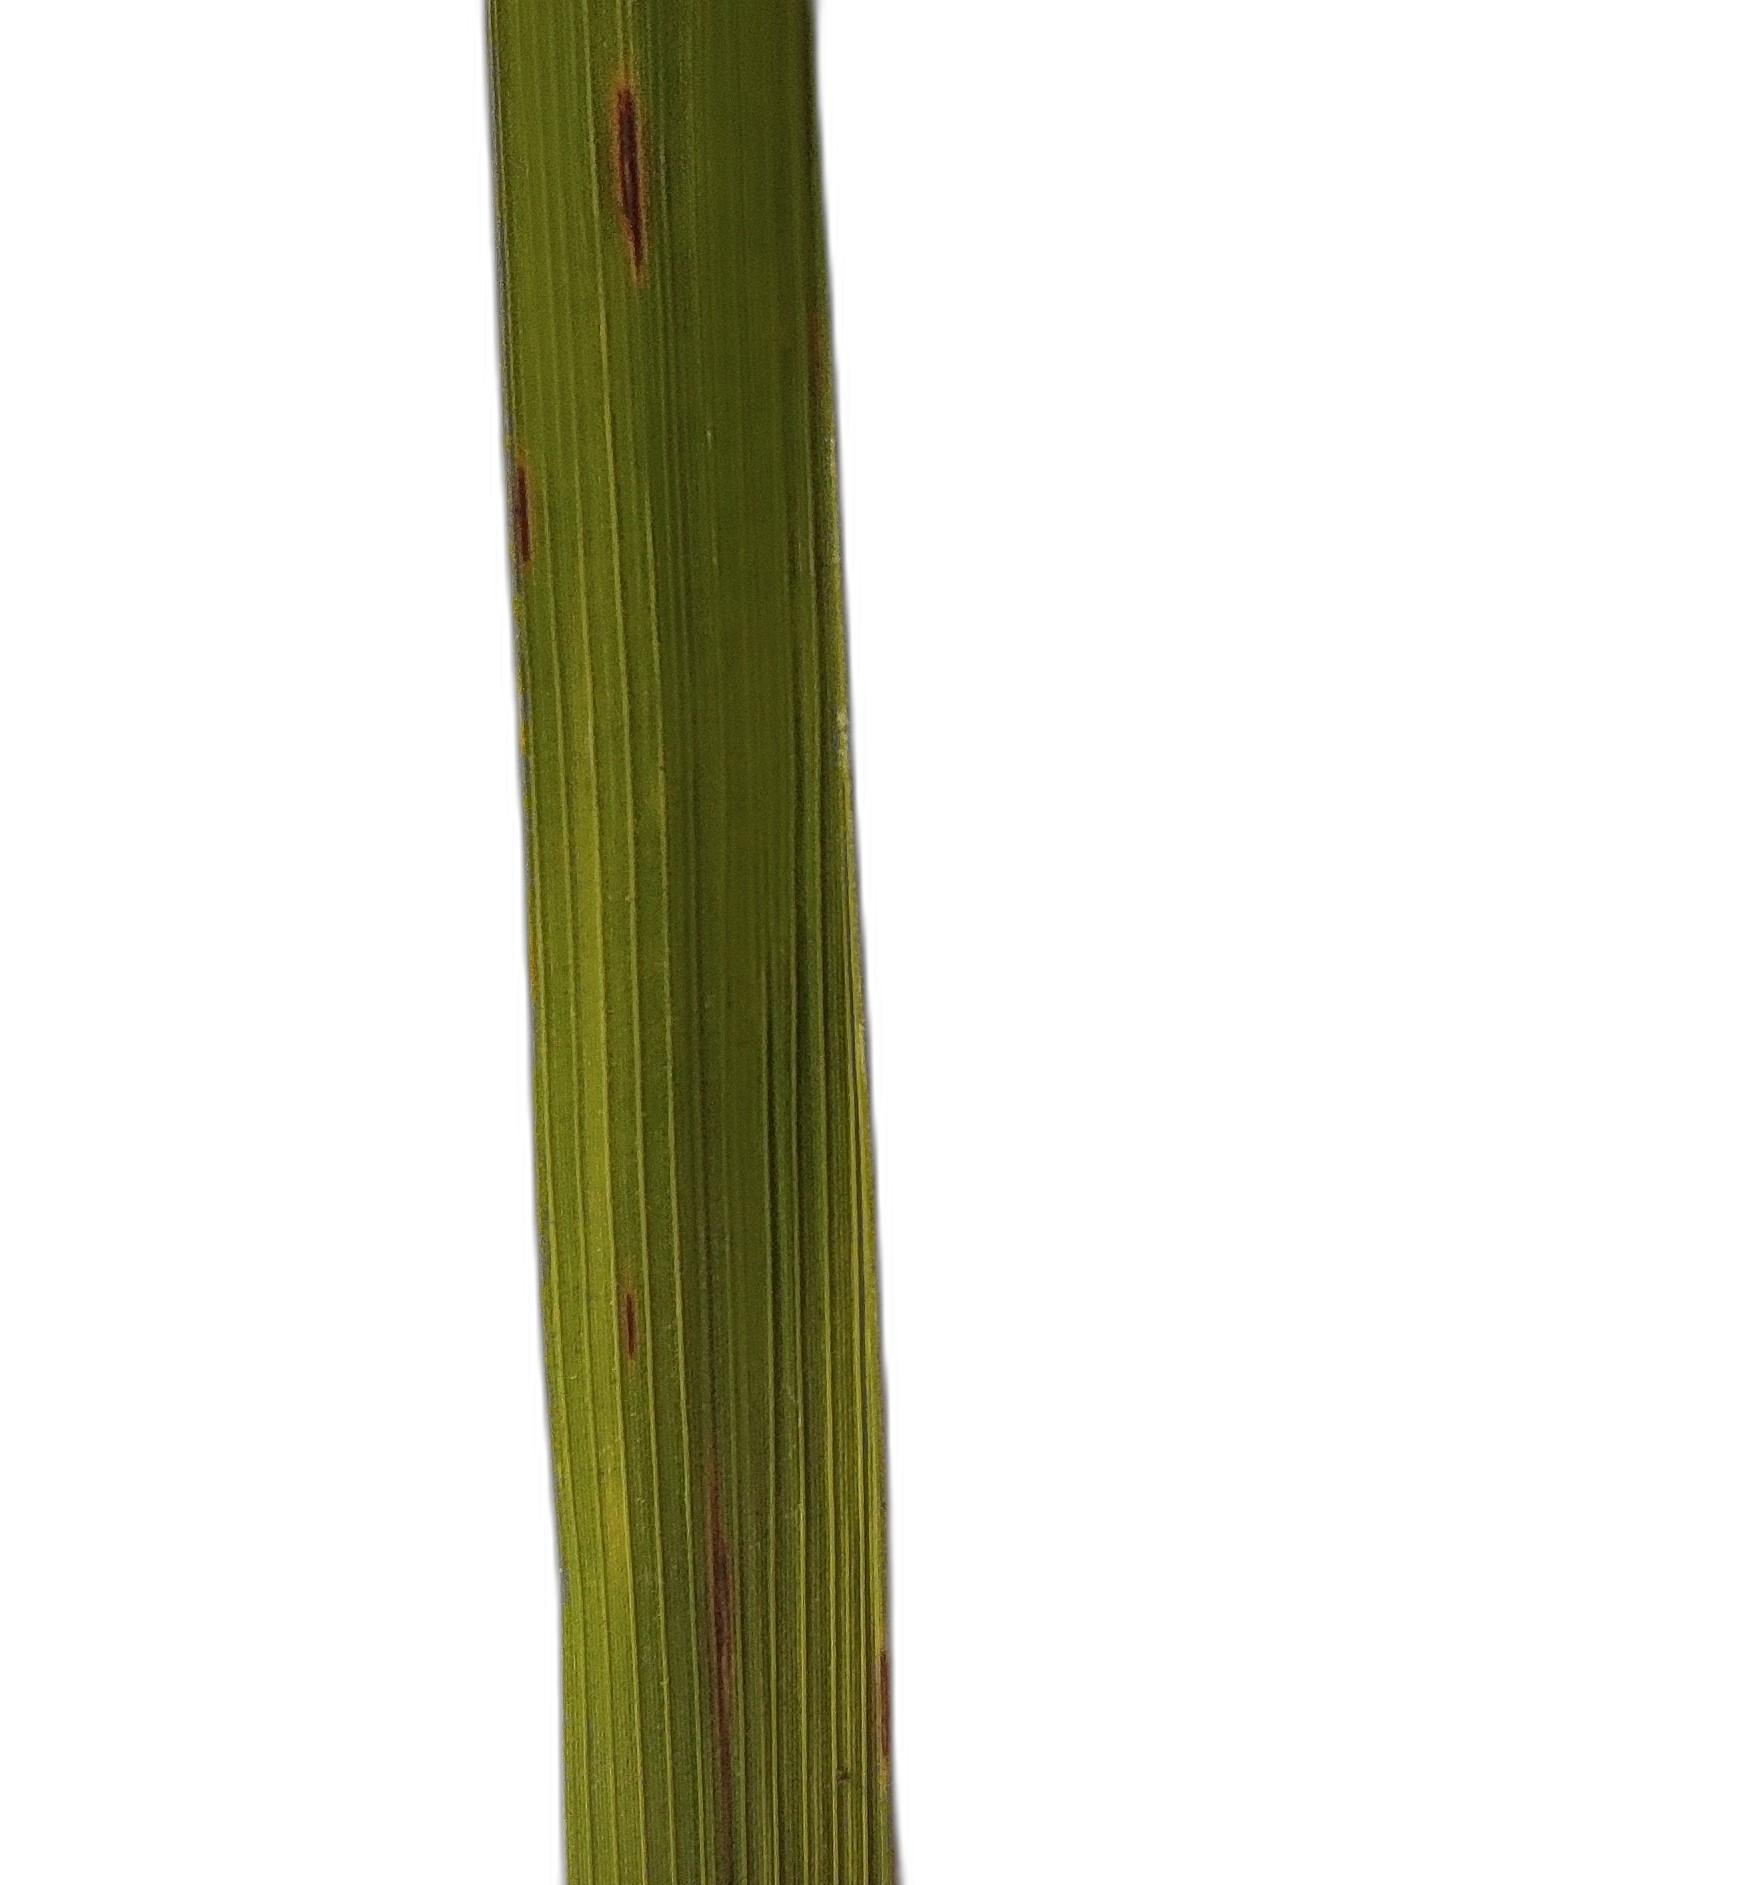
Label: Rice Blast